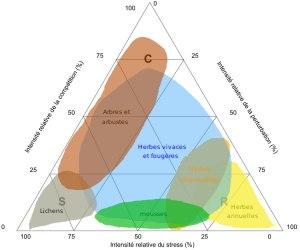
Les plantes rudérales sont des plantes qui poussent spontanément dans un espace rudéral, c'est-à-dire un milieu involontairement modifié à cause de l'activité ou la présence humaine. La rudéralisation se traduit par l'implantation d’espèces fortement colonisatrices qui, peu à peu, éliminent les plantes spontanées.
Un stress biotique est un stress résultant de l'action néfaste d'un organisme vivant sur un autre organisme vivant telle qu'une attaque d'un pathogène. Il se différencie du stress abiotique exercé par un changement d'environnement comme une pénurie alimentaire, une carence en azote, la dessication, les rayons UV, la pression osmotique.